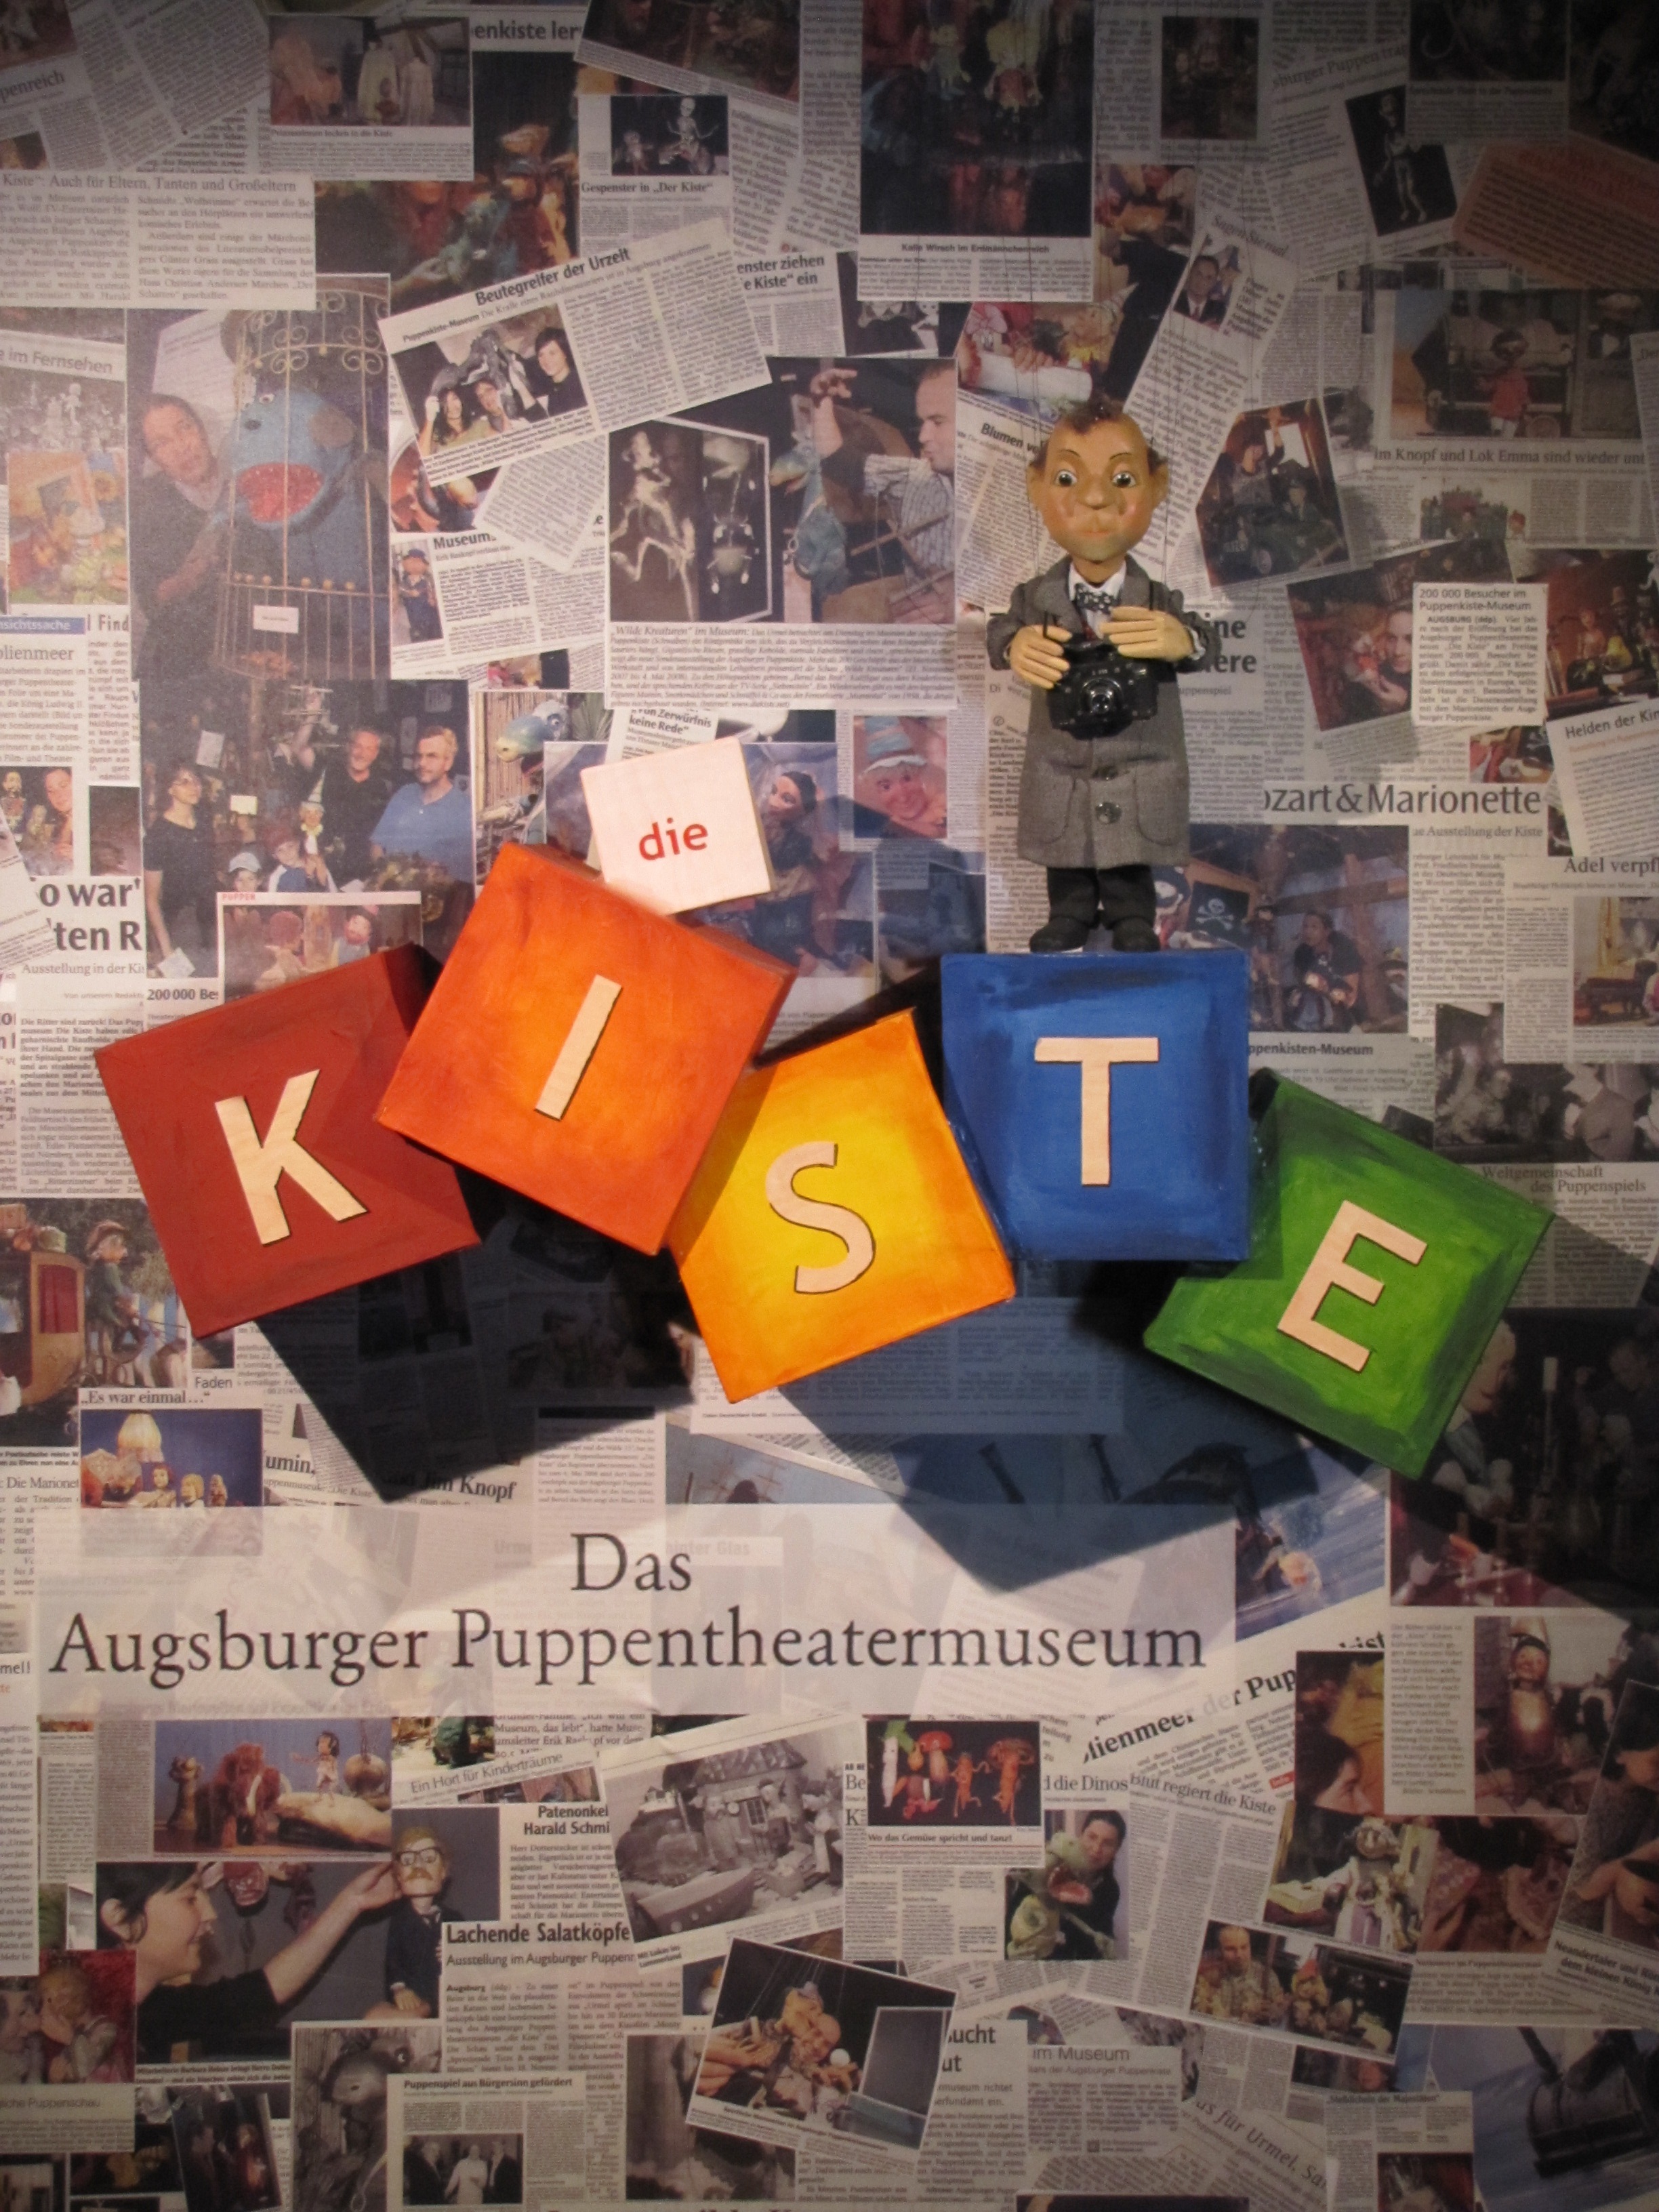
collection, art, collage, augsburg, puppet theatre, dying of the light, augsburger puppenkiste